Julio Montes Taracena

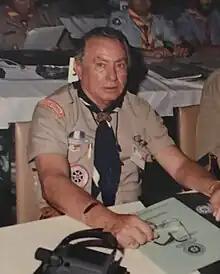

Julio Montes Taracena (1915–1997) of Guatemala served as a member of the World Organization of the Scout Movement in Geneva, Switzerland from 1979 to 1985.